Carrom

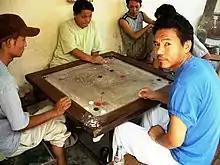
Tibetans playing carrom in Delhi

Carrom is a tabletop game of Indian origin in which players flick discs, attempting to knock them to the corners of the board, in a similar fashion to billiards. Throughout South Asia, many clubs and cafés hold regular carrom tournaments. Carrom is commonly played by families, including children, and at social gatherings. Different standards and rules exist in different areas.